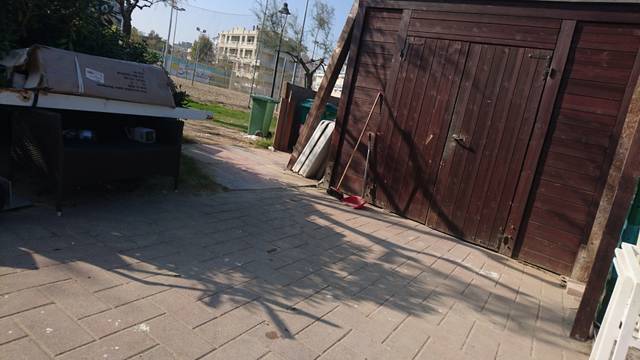
Region: Italy
Coordinates: 44.075, 12.568